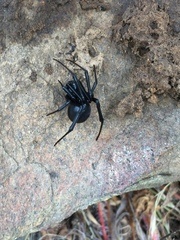
Species: Lactrodectus_hesperus